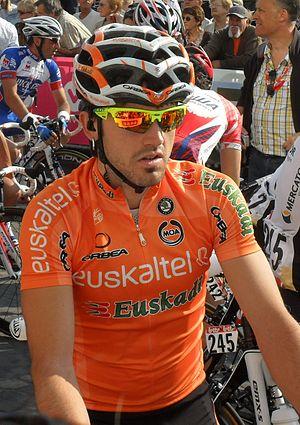
Ion Izagirre au départ de Liège-Bastogne-Liège 2011